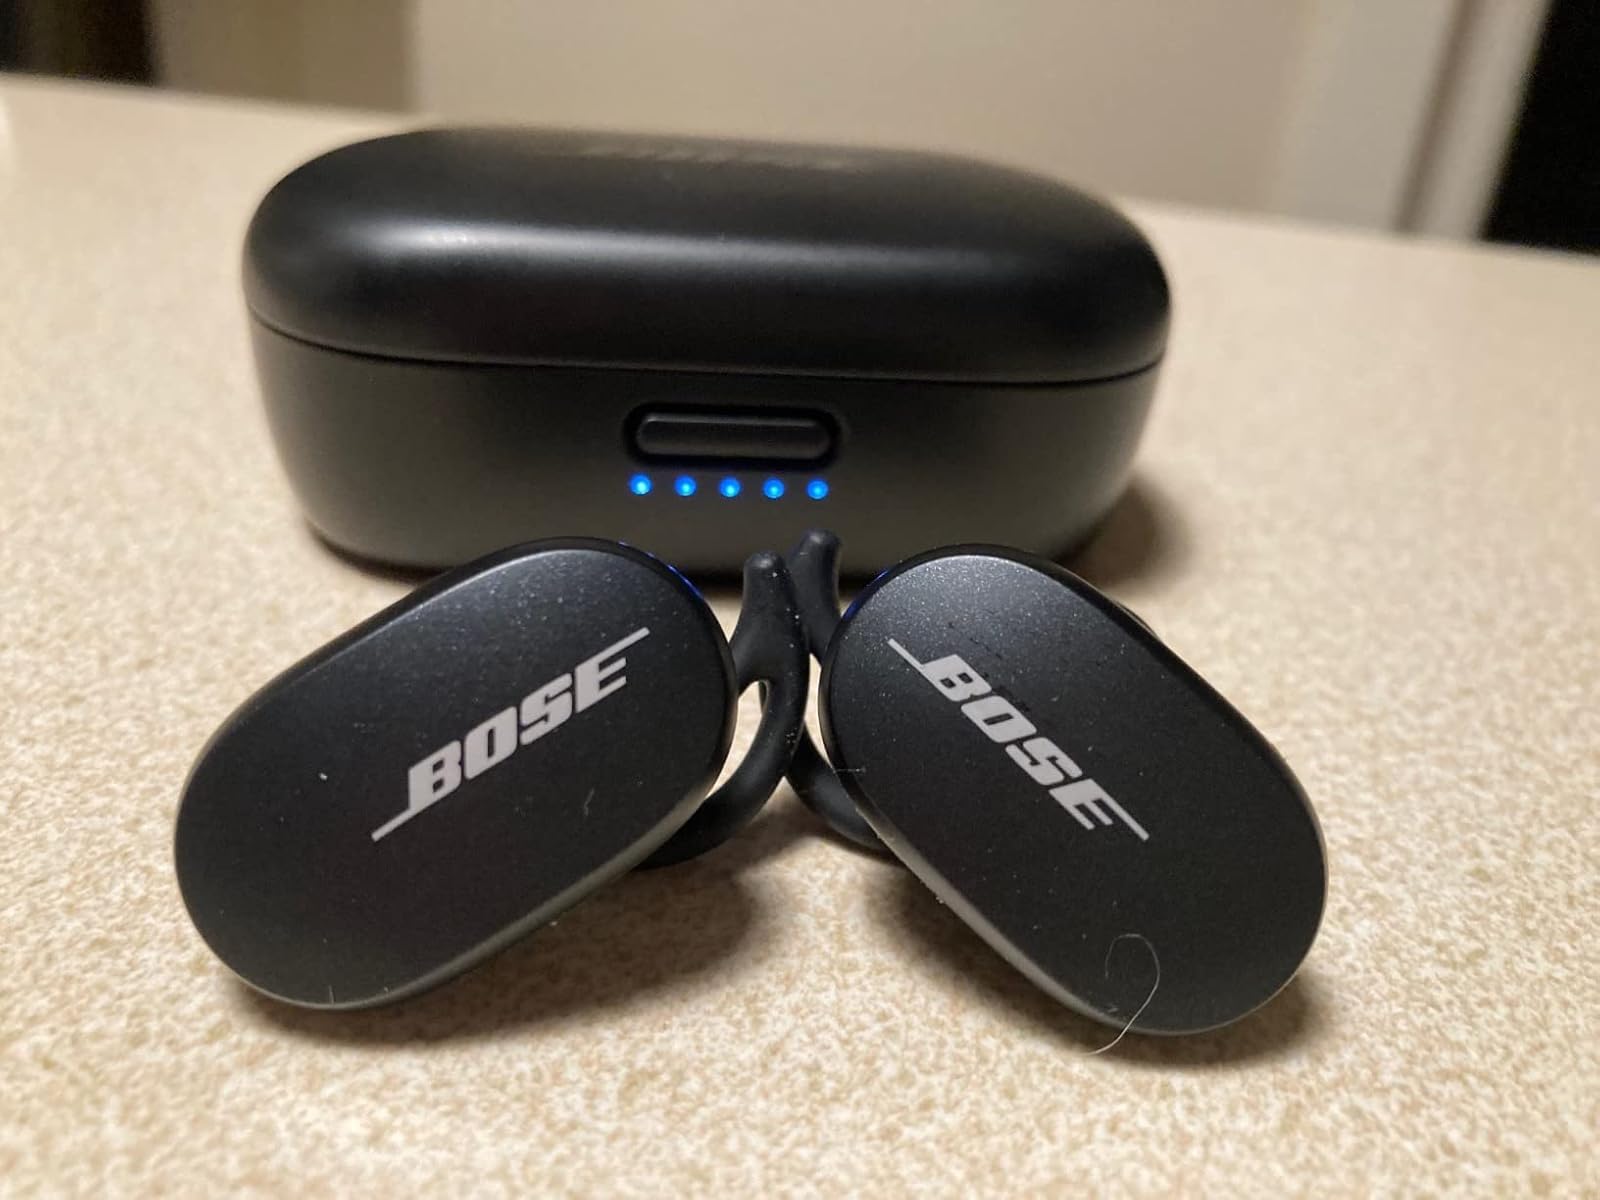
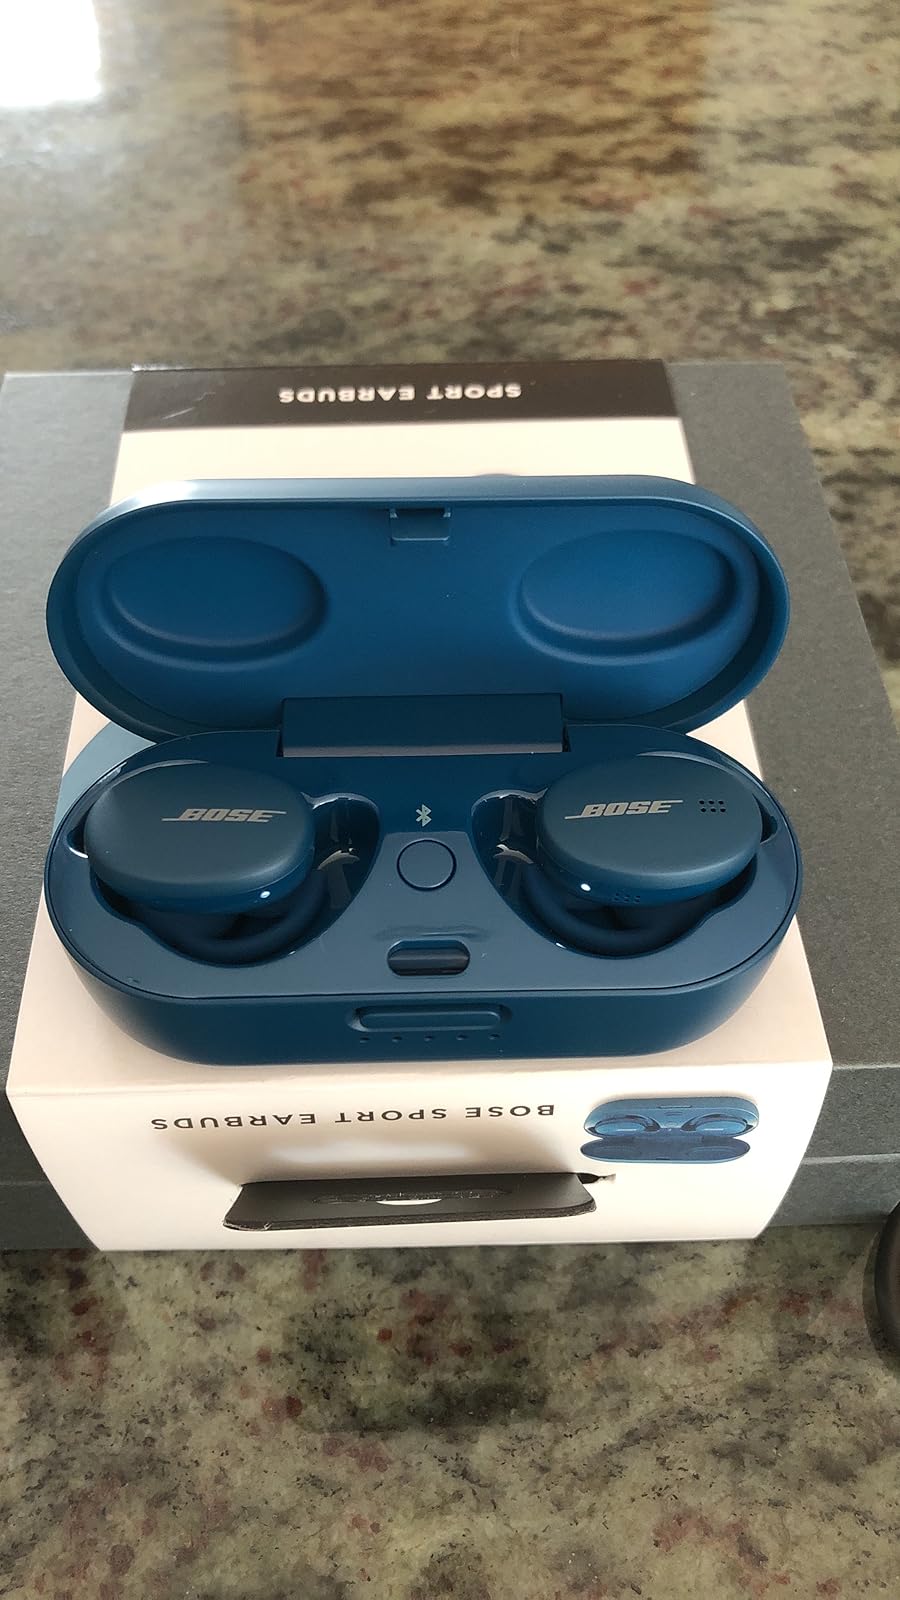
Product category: earbuds
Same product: no